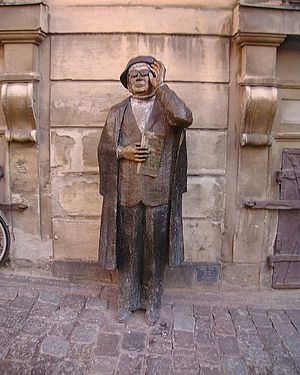
Evert Taube
Statue af Evert Taube ved Södra Bankohuset i Stockholm
Evert Axel Taube var en svensk forfatter, komponist, lutspiller, digter, visesanger og livskunstner.